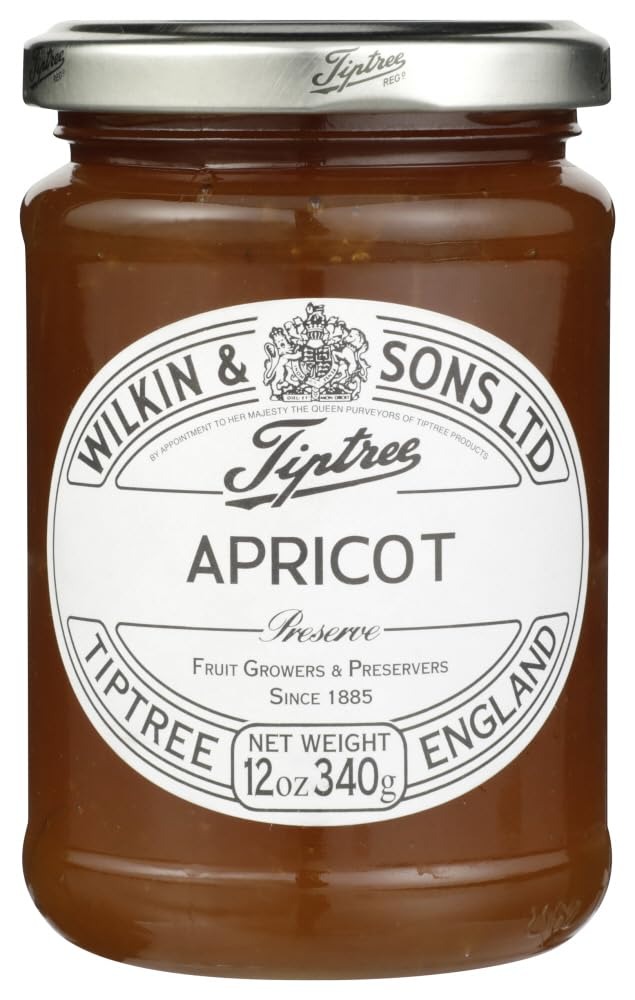
Item Name: Tiptree Preserve, Apricot, 12 Ounce (Pack of 10)
Value: 120.0
Unit: Ounce

Price: 7.76